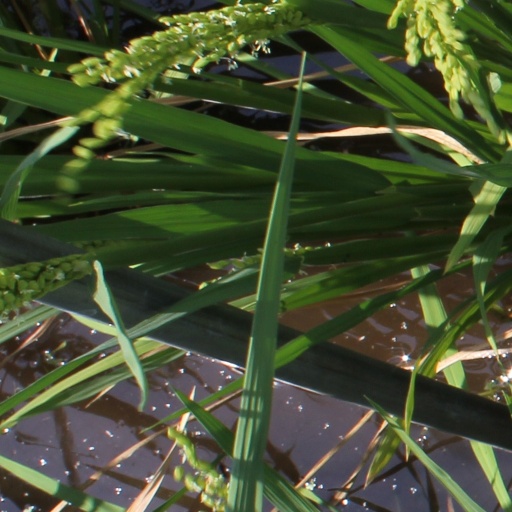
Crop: rice